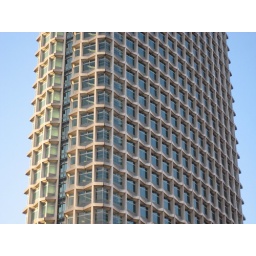
The middle of the tower above Tottenham Court Road tube station on a rather clear, blue Sunday afternoon.